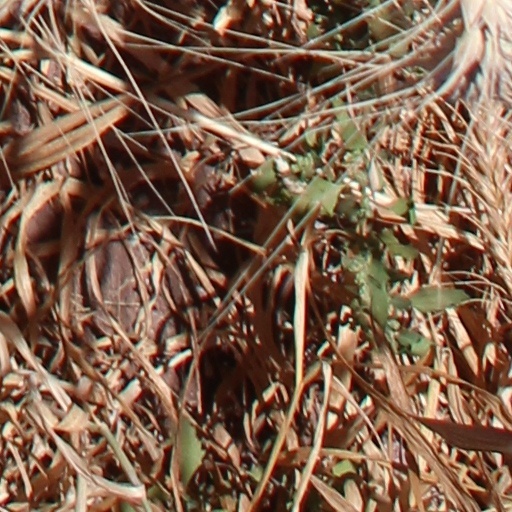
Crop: wheat